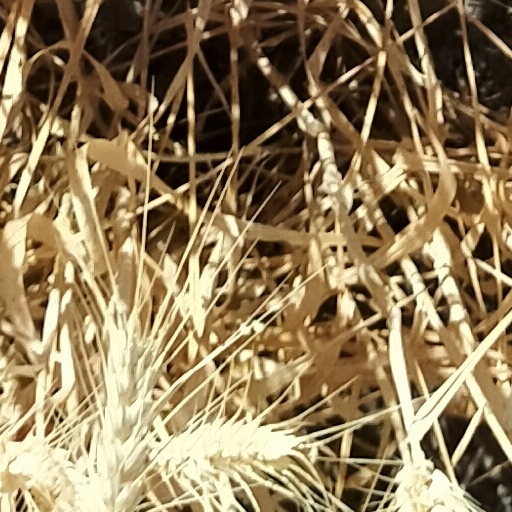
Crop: wheat